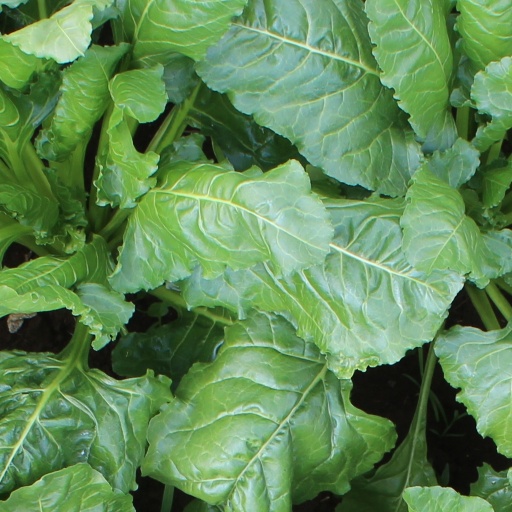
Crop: sugar beet